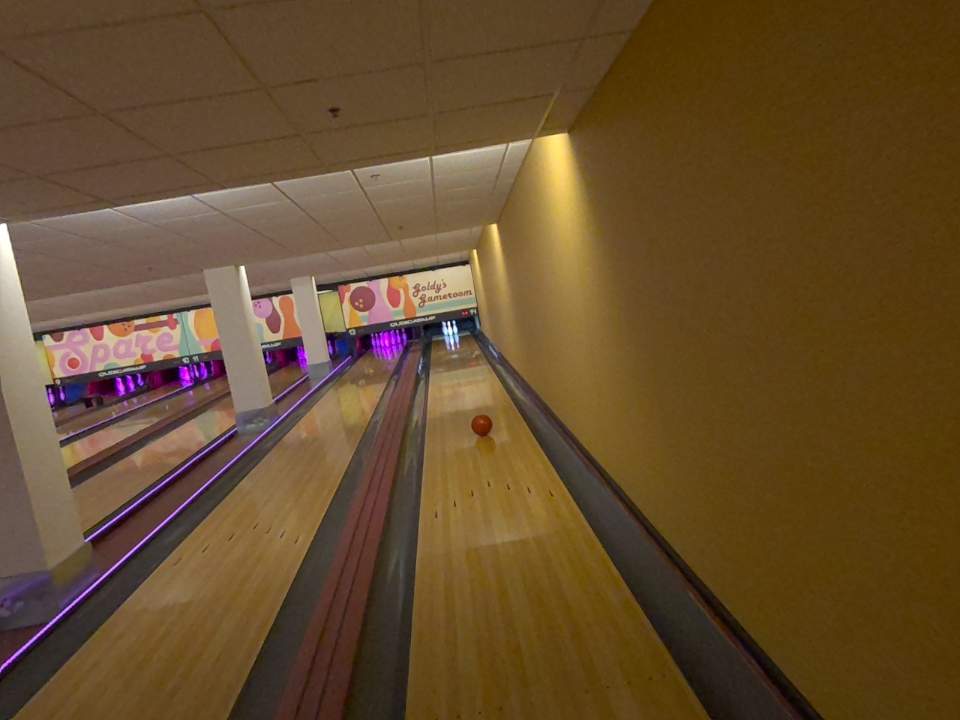
Object: bowling_ball